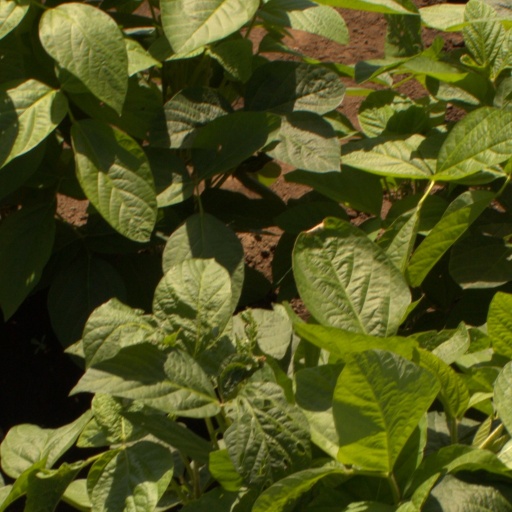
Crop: soybean